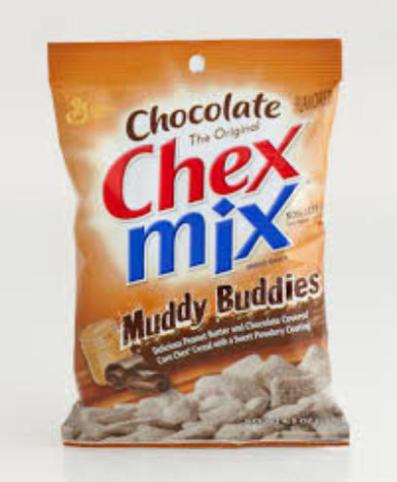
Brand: chex mix
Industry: Food